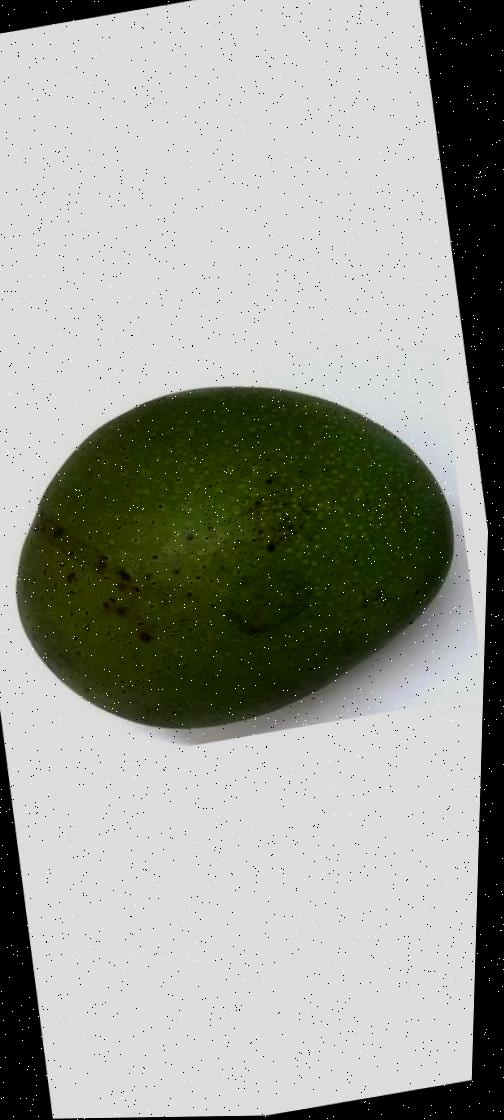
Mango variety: Ashshina Zhinuk